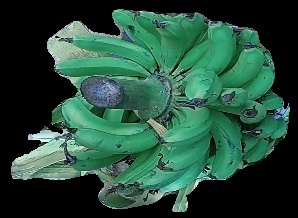
Variety: pachbale
Grade: grade3